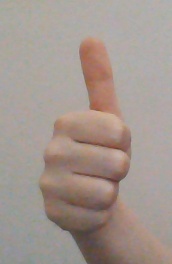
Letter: aleff